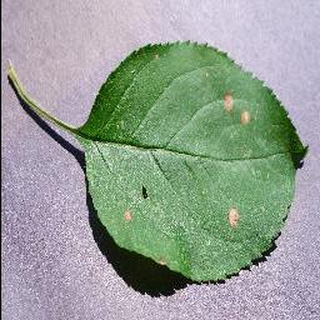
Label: apple_black_rot